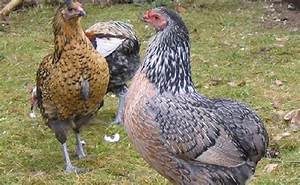
Label: chicken